On Earth We're Briefly Gorgeous

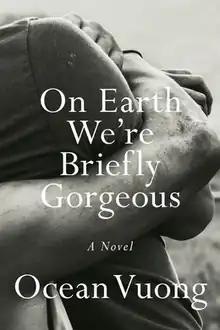
First edition cover

On Earth We're Briefly Gorgeous is the debut novel by Vietnamese American poet Ocean Vuong, published by Penguin Press on June 4, 2019. An epistolary novel, it is written in the form of a letter from a Vietnamese American son to his illiterate mother. It was a finalist for the 2020 PEN/Faulkner Award for Fiction and was longlisted for the 2019 National Book Award for Fiction.